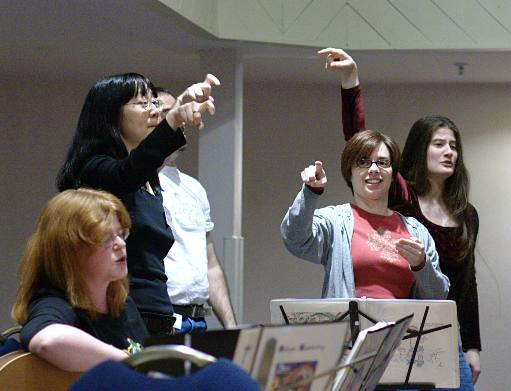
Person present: Yes